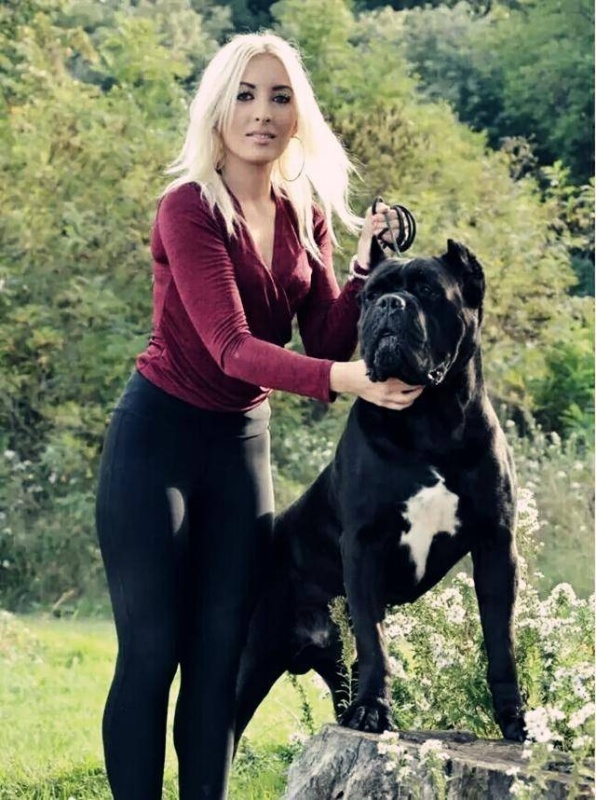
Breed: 253-n000105-Cane_Carso